Saint-Jory-de-Chalais

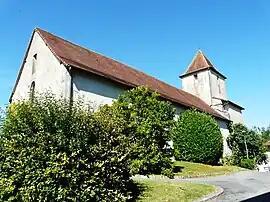
The church in Saint-Jory-de-Chalais

Saint-Jory-de-Chalais (literally "Saint-Jory of Chalais") is a commune in the Dordogne department in Nouvelle-Aquitaine in southwestern France.